Queenstown Police Station

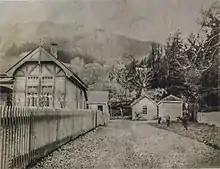
An historic photo of Queenstown Police Station. The wooden picket fence remained into the 1990s, and the stone bridge can still be seen today.

The police station site has been used since gold was found nearby in Arrowtown and on the banks of the Shotover River in 1862. The adjacent historic Court House was built between 1875 and 1877 after operating out of tents. The police station is at 11 Camp Street, and Queenstown was known as 'the Camp'.